Prince Andrew, Duke of York

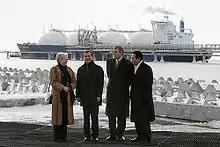
Prince Andrew, Russian president Dmitry Medvedev and Japanese prime minister Tarō Asō visit the Sakhalin-II oil and gas project in the Russian Far East, 2009

The Duke was patron of the Middle East Association (MEA), the UK's premier organisation for promoting trade and good relations with the Middle East, North Africa, Turkey and Iran. Since his role as Special Representative for International Trade and Investment ended Andrew continued to support UK enterprise without a special role. Robert Jobson said he did this work well and wrote, "He is particularly passionate when dealing with young start-up entrepreneurs and bringing them together with successful businesses at networking and showcasing events. Andrew is direct and to the point, and his methods seem to work".